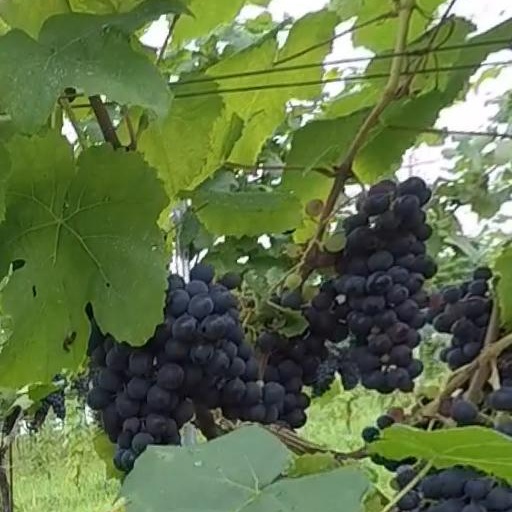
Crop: grape